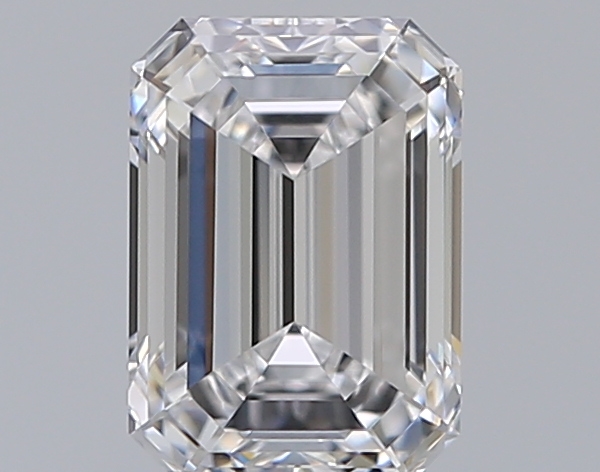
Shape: emerald
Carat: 0.9
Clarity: VVS1
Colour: D
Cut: EX
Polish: EX
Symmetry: EX
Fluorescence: F
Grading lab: GIA
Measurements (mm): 6.52 x 4.62 x 3.06